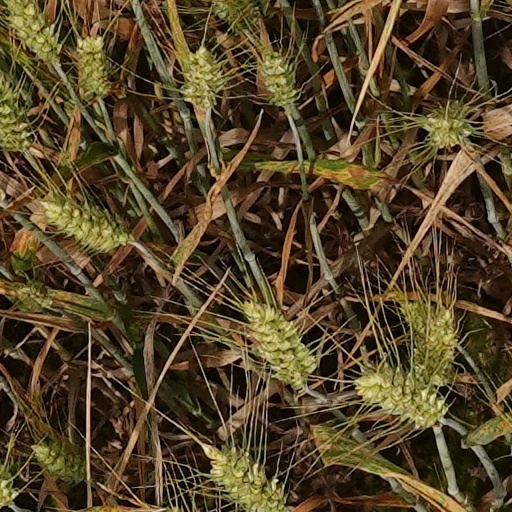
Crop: wheat